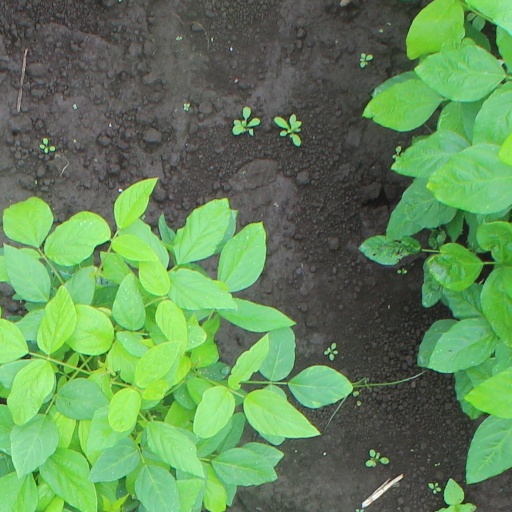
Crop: soybean